Gaetano Pugnani

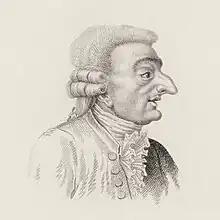
Gaetano Pugnani by Carl Traugott Riedel

Pugnani died in Turin in 1798. His funeral was modest as was his will and he was buried in the cemetery of St. Peter in Vincoli.